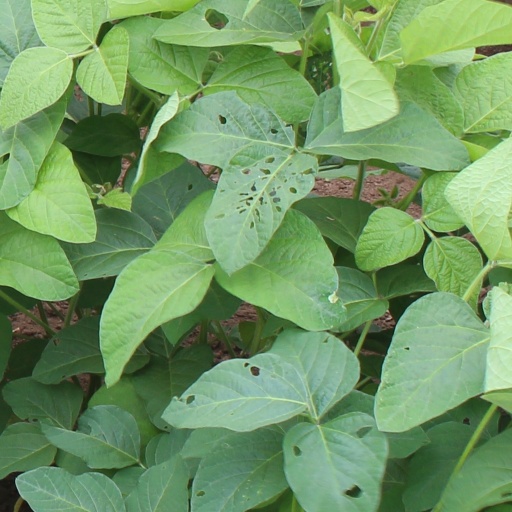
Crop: soybean